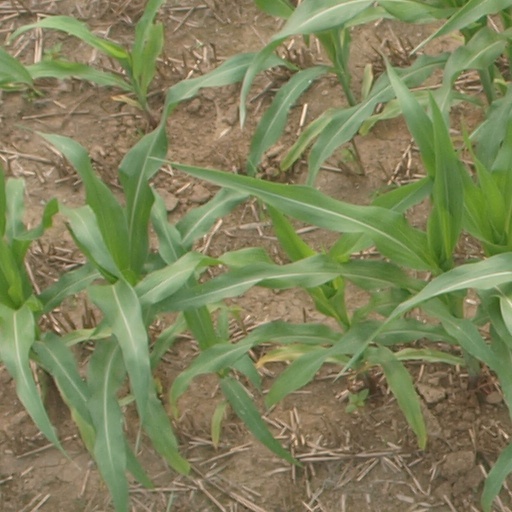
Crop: maize; corn